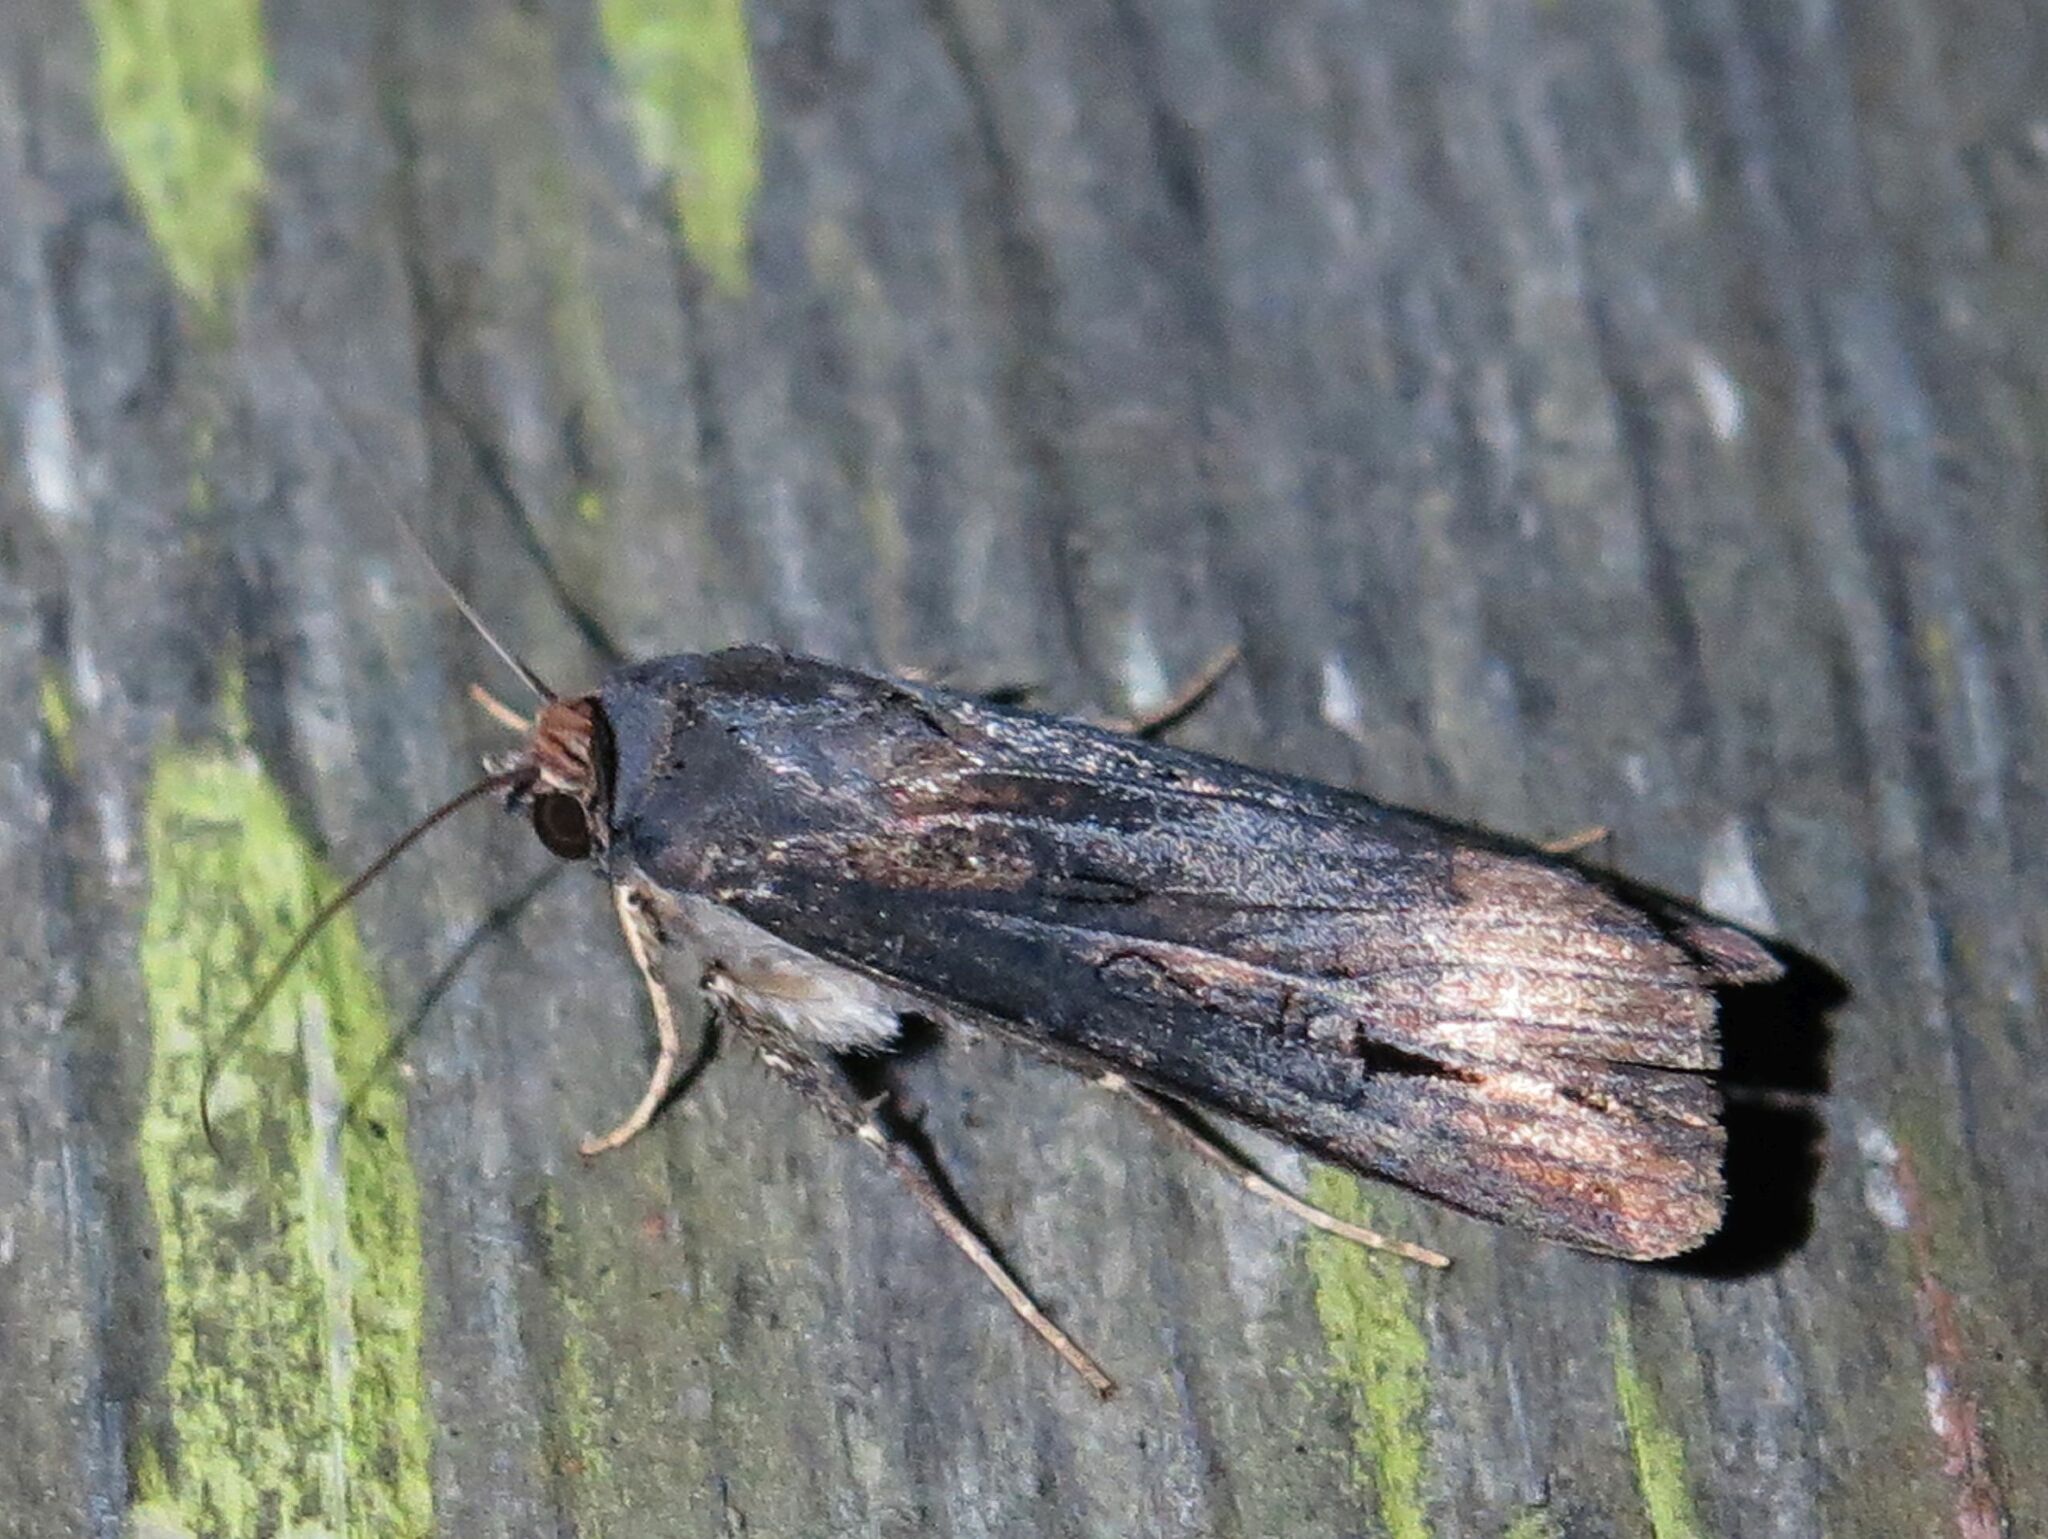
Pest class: cutworms